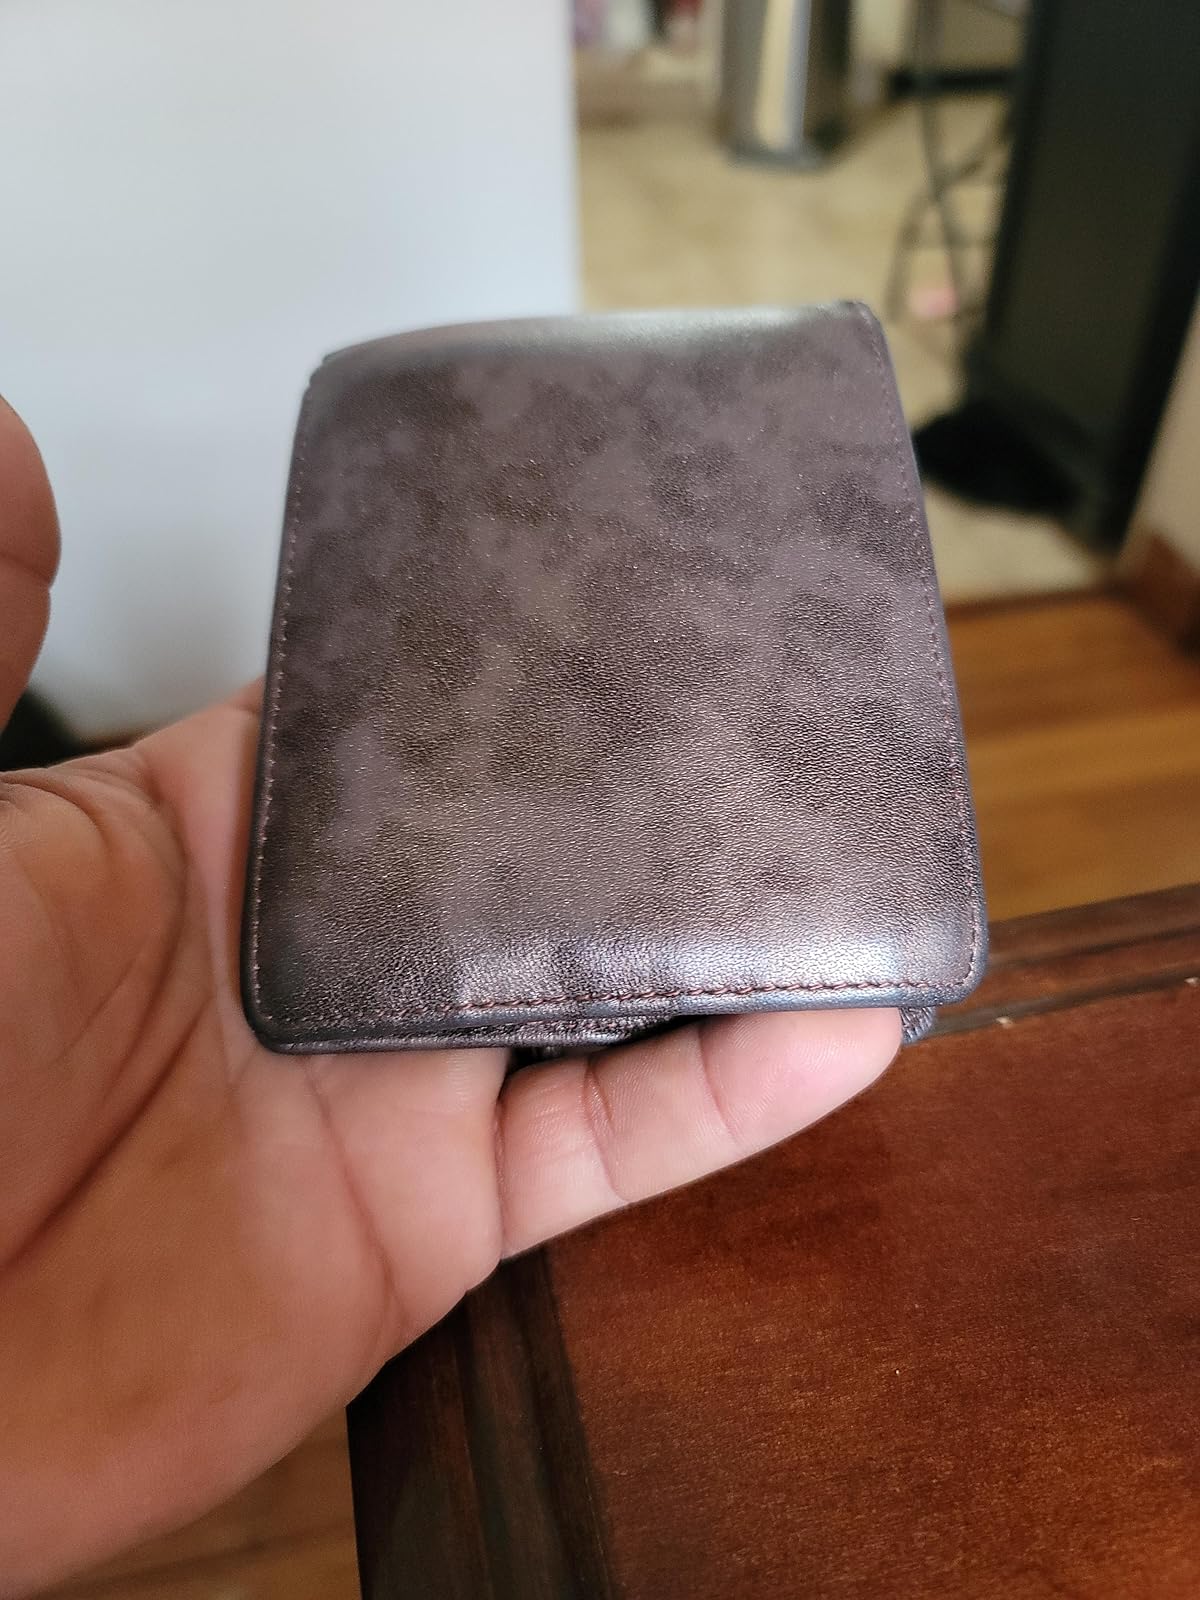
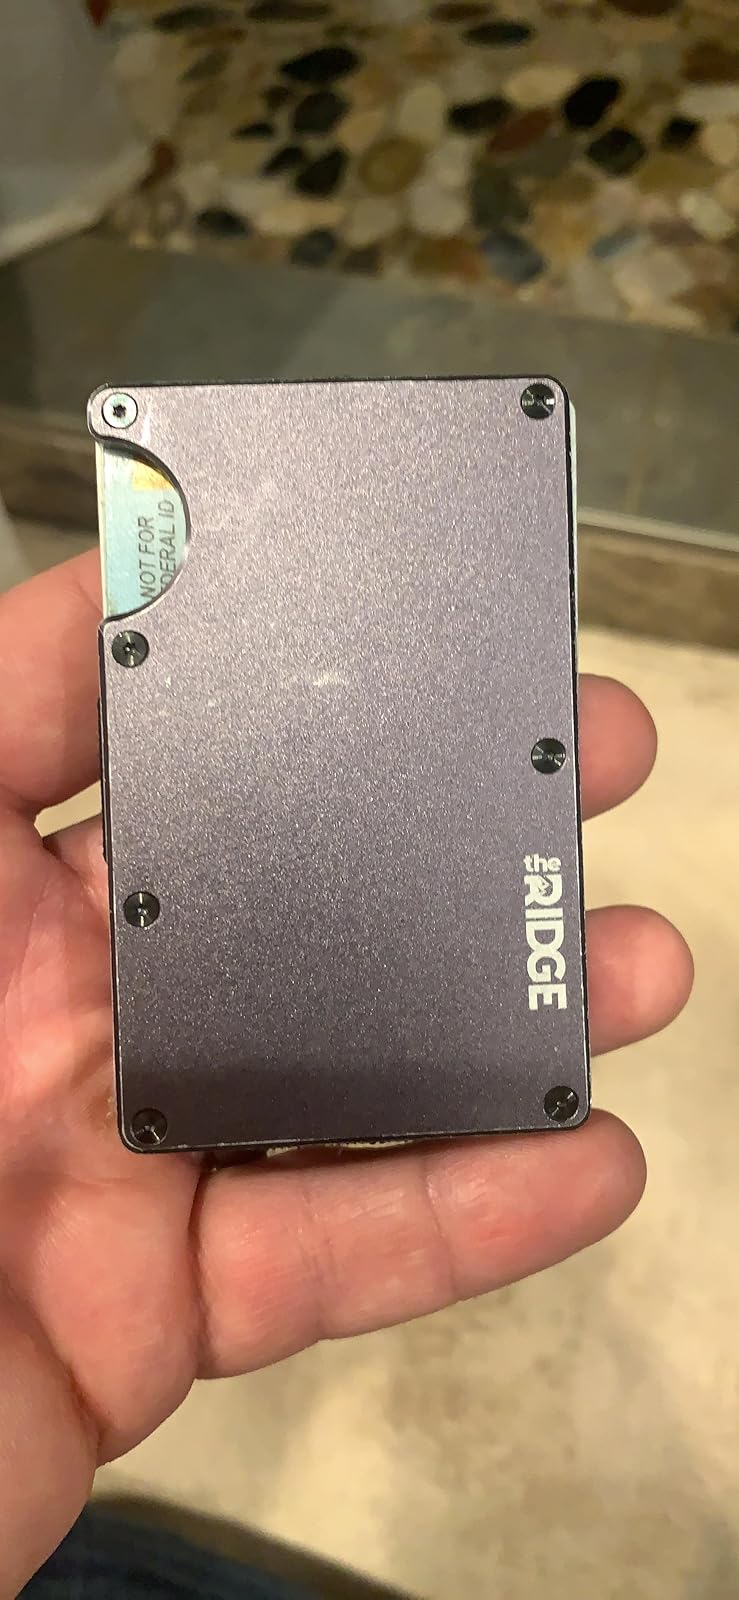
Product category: accessories_wallet
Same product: no